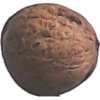
Label: Walnut 1